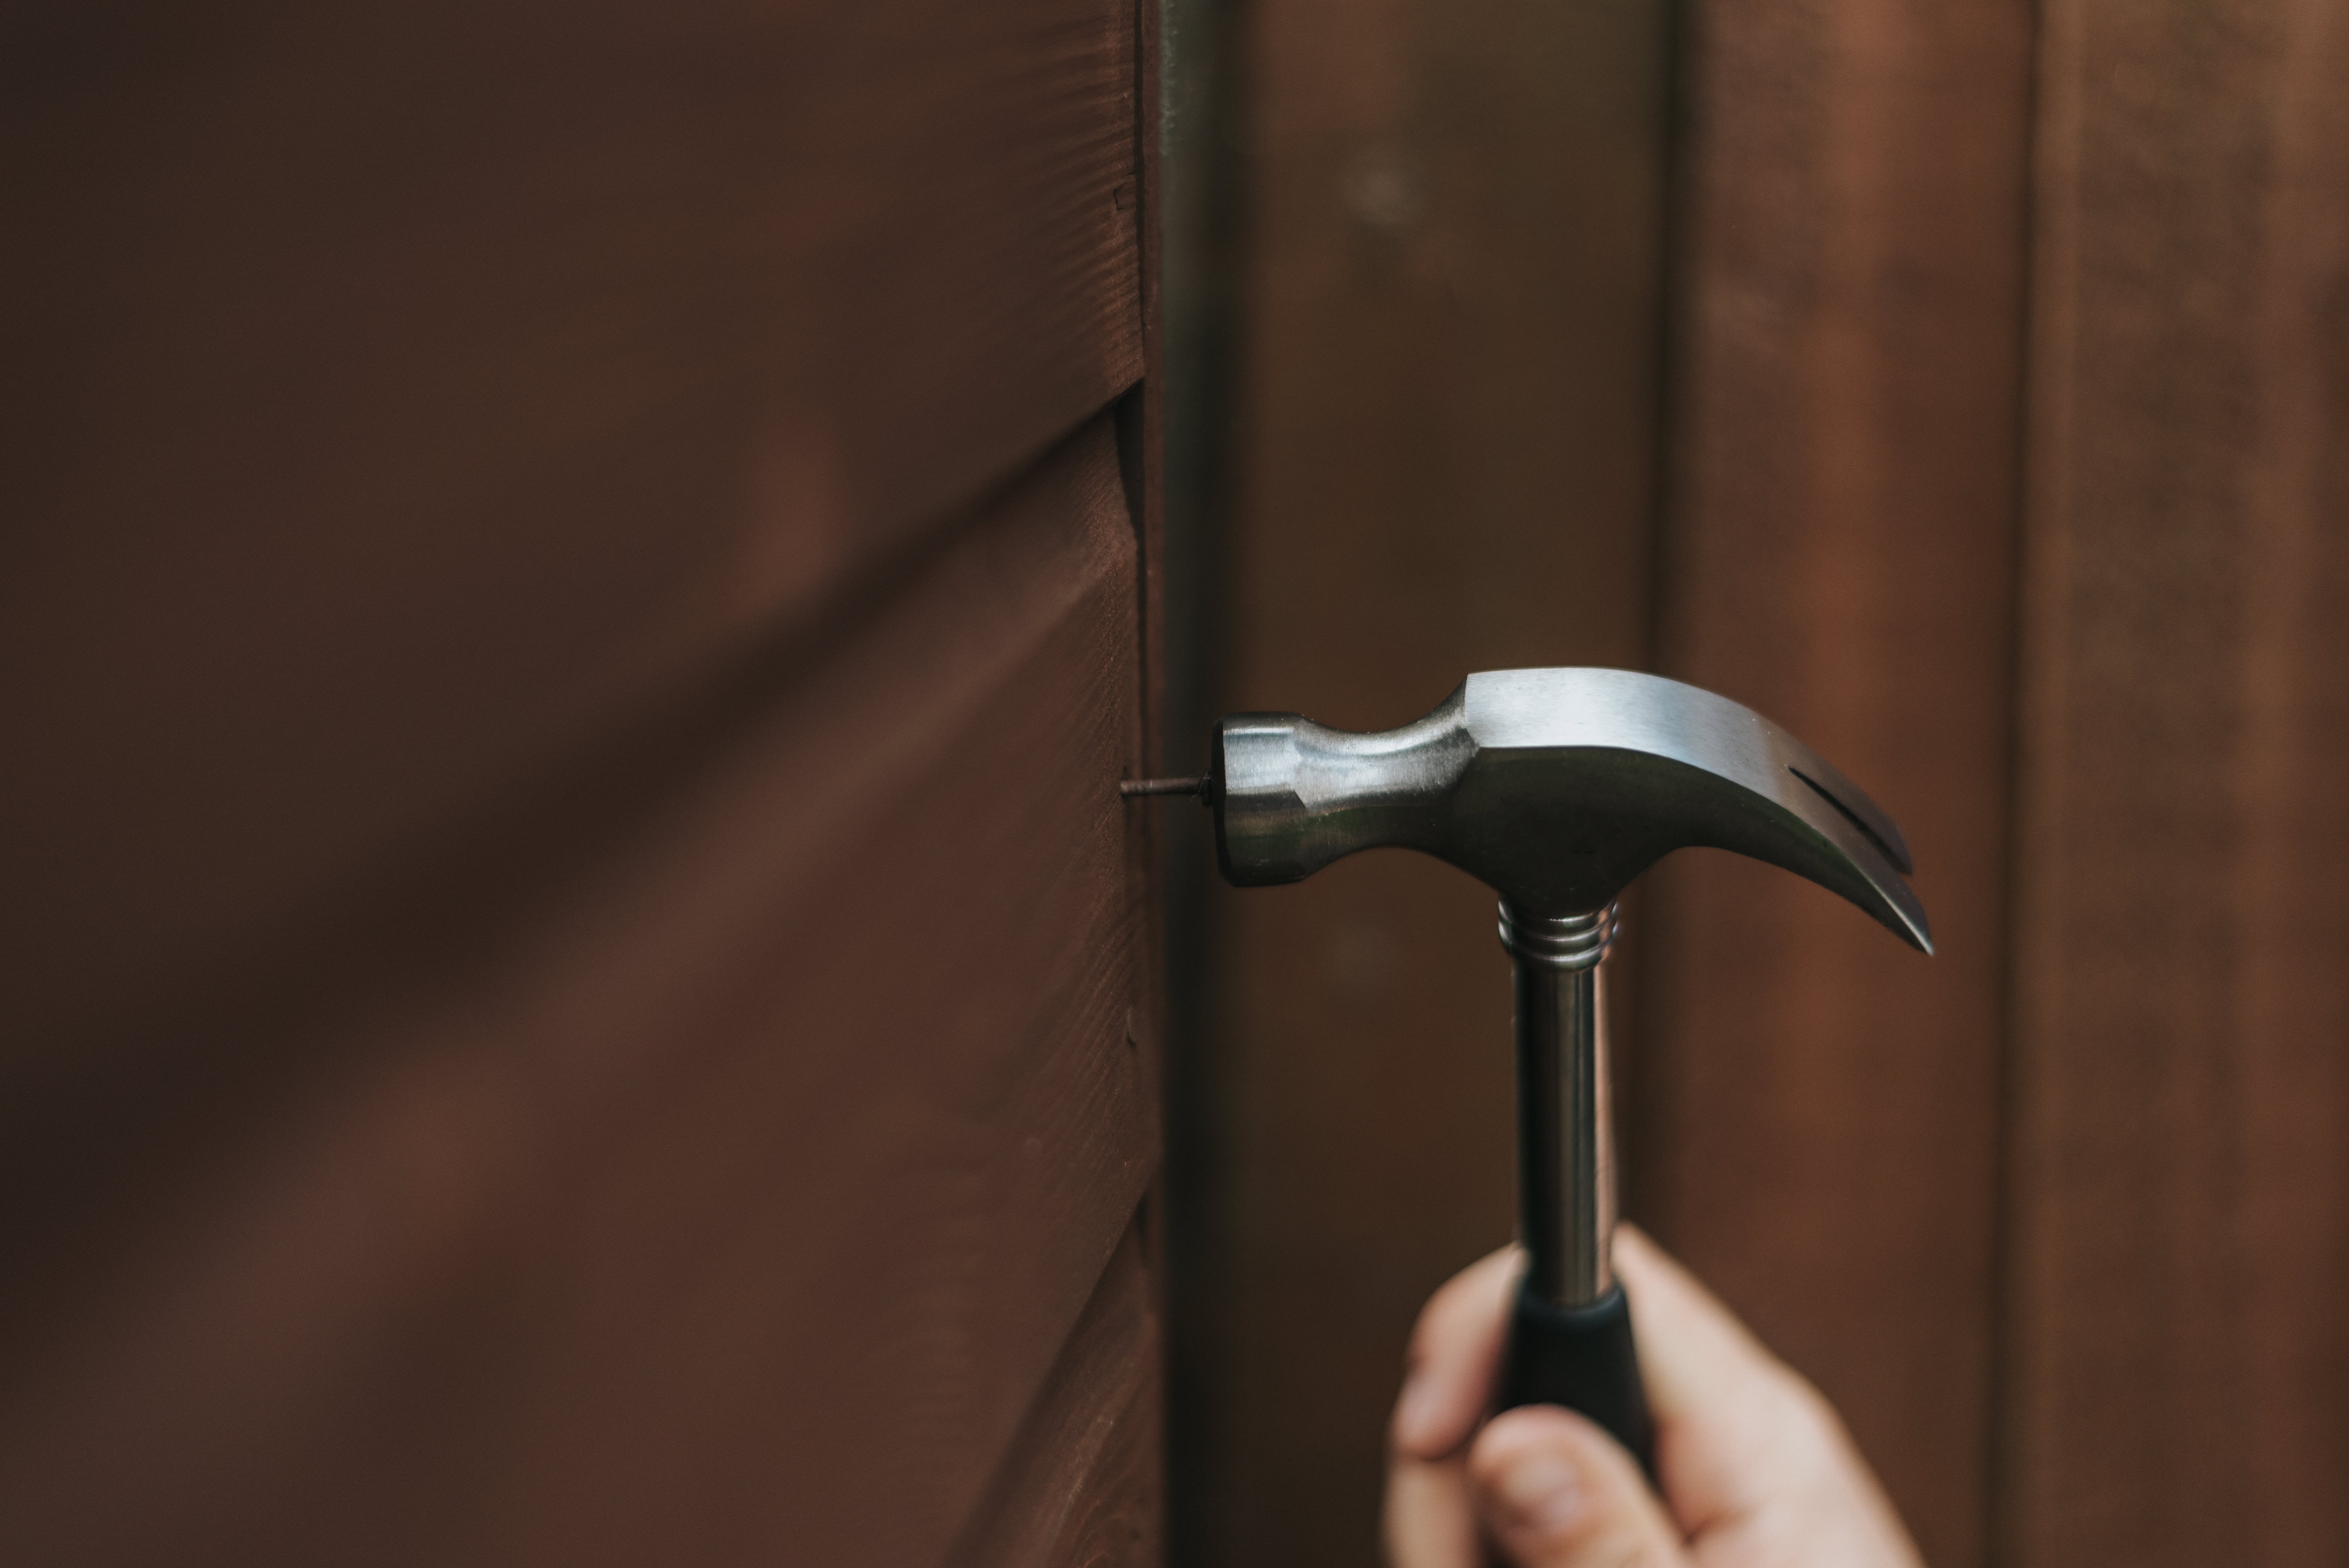
door handle, handle, wood, hardwood, wood stain, door, household hardware